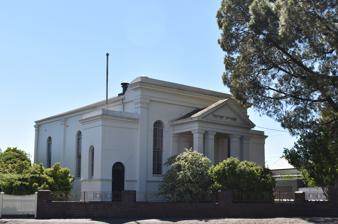
Building: Ballarat Synagogue
Country: Australia
Year built: 1861
Ballarat Synagogue Religion Affiliation Modern Orthodox Judaism Year consecrated 1861 Status Active Location Location Princes Street & Barkly Street, Ballarat VIC 3350, Australia Architecture Architect(s) TB Cameron Type Synagogue Style Neoclassical Completed 1861 Modern Orthodox synagogue in Victoria, Australia Ballarat Synagogue is a Modern Orthodox synagogue situated in Ballarat East in Victoria , Australia . It is the oldest continuously used synagogue in mainland Australia. History British Jews were among a flood of migrants that were drawn to the goldfields of Ballarat. European Jewry , escaping antisemitism at home, also settled in the city. Two groups of German Jewish migrants arrived in the 1850s, and 1860s, and again in the 1930s. Jewish refugees from pogroms in Eastern Europe arrived in the 1880s and 1890s. The first minyan was established in 1853 for observing the High Holidays . The writer and Ballarat native, Nathan Spielvogel wrote a personal account: Shearit Yisrael – Remnant of Israel "It is Tuesday evening, 11 October 1853, Tishri 9 5614. Clad in the red shirt and high boots of the digger the cantor who learned his chazonos in a far away Lemberg, solemnly and tunefully chants Oshmanu. The thoughts of the worshipped drift back to the homes and kindred they have left behind on the other side of the world. With bowed heads they follow his lead repeating with the chazzan his confession, beating their breasts as they had been taught in their distant house of worship … a remnant of Israel, albeit a very small one, proudly remembers Kol Nidrei night." The Ballarat Hebrew Congregation was founded in 1855 and it occupied a small synagogue building with a capacity for 200. The first synagogue was consecrated on 12 November 1855. Rev David Isaacs of Geelong was the first lay leader of the congregation. The congregation soon had to find a new home, as in 1856, the local Municipal Council reclaimed the land that the synagogue was built on, to house its Municipal Chambers. The larger, current building was consecrated in 1861. The British architect, TB Cameron designed the new synagogue, using a Neoclassical style. The new site posed issues as squatters had claimed the land, paying taxes and rates. Therefore, the congregation had to buy out the squatters. The ark from the original synagogue is housed in the congregation's communal hall. At the height of the goldrush, around twenty-five percent of Ballarat's shopkeepers were Jewish, many were members of the synagogue. The congregation employed a permanent rabbi until 1943. For several decades, the synagogue was only open for High Holiday Services. However, since 2009, the synagogue hosts monthly Shabbat services. In recent years, the synagogue underwent a $300, 000 AUD renovation. This was funded by Heritage Victoria , private donors and Jewish organisations in Melbourne . Notable members Nathan Spielvogel , a short-story writer. His parents married at the synagogue and he had his Bar Mitzvah there in 1887. He later served as President of the congregation. Charles Dyte, a Jewish parliamentarian and founding member Newman Rosenthal, academic and editor of The Australian Jewish Herald See also Judaism portal List of synagogues in Australia and New Zealand History of the Jews in Australia References